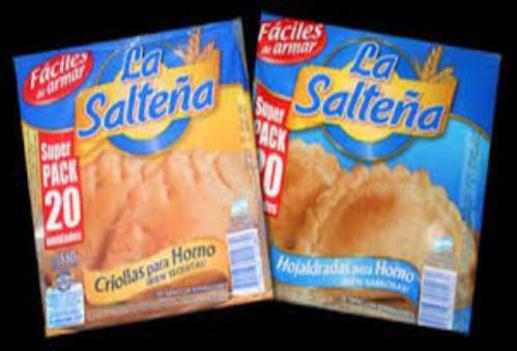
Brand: la saltena
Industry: Food